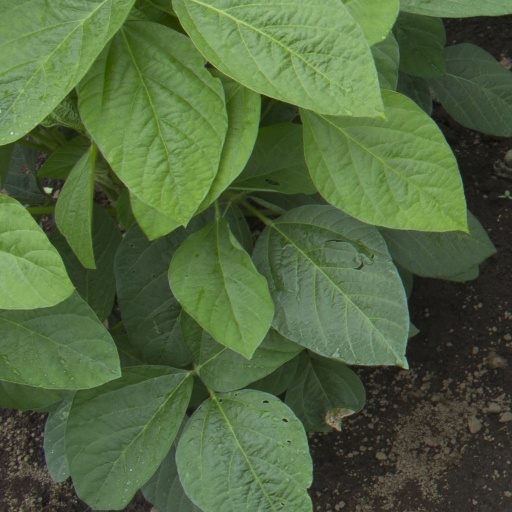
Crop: soybean